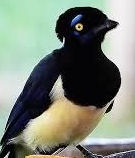
Species: PLUSH CRESTED JAY
Scientific name: CYANOCORAX CHRYSOPS
ImageNet parent category: jay